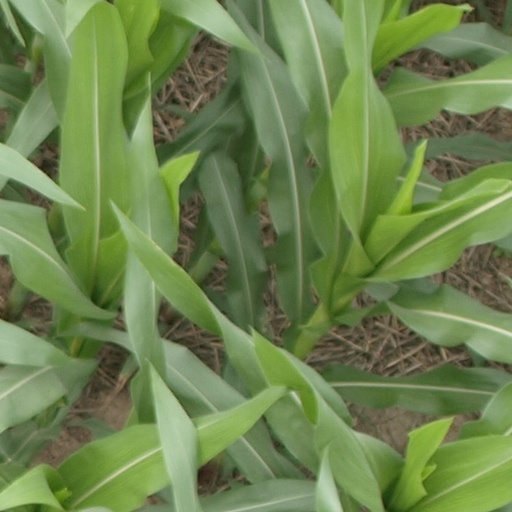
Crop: maize; corn